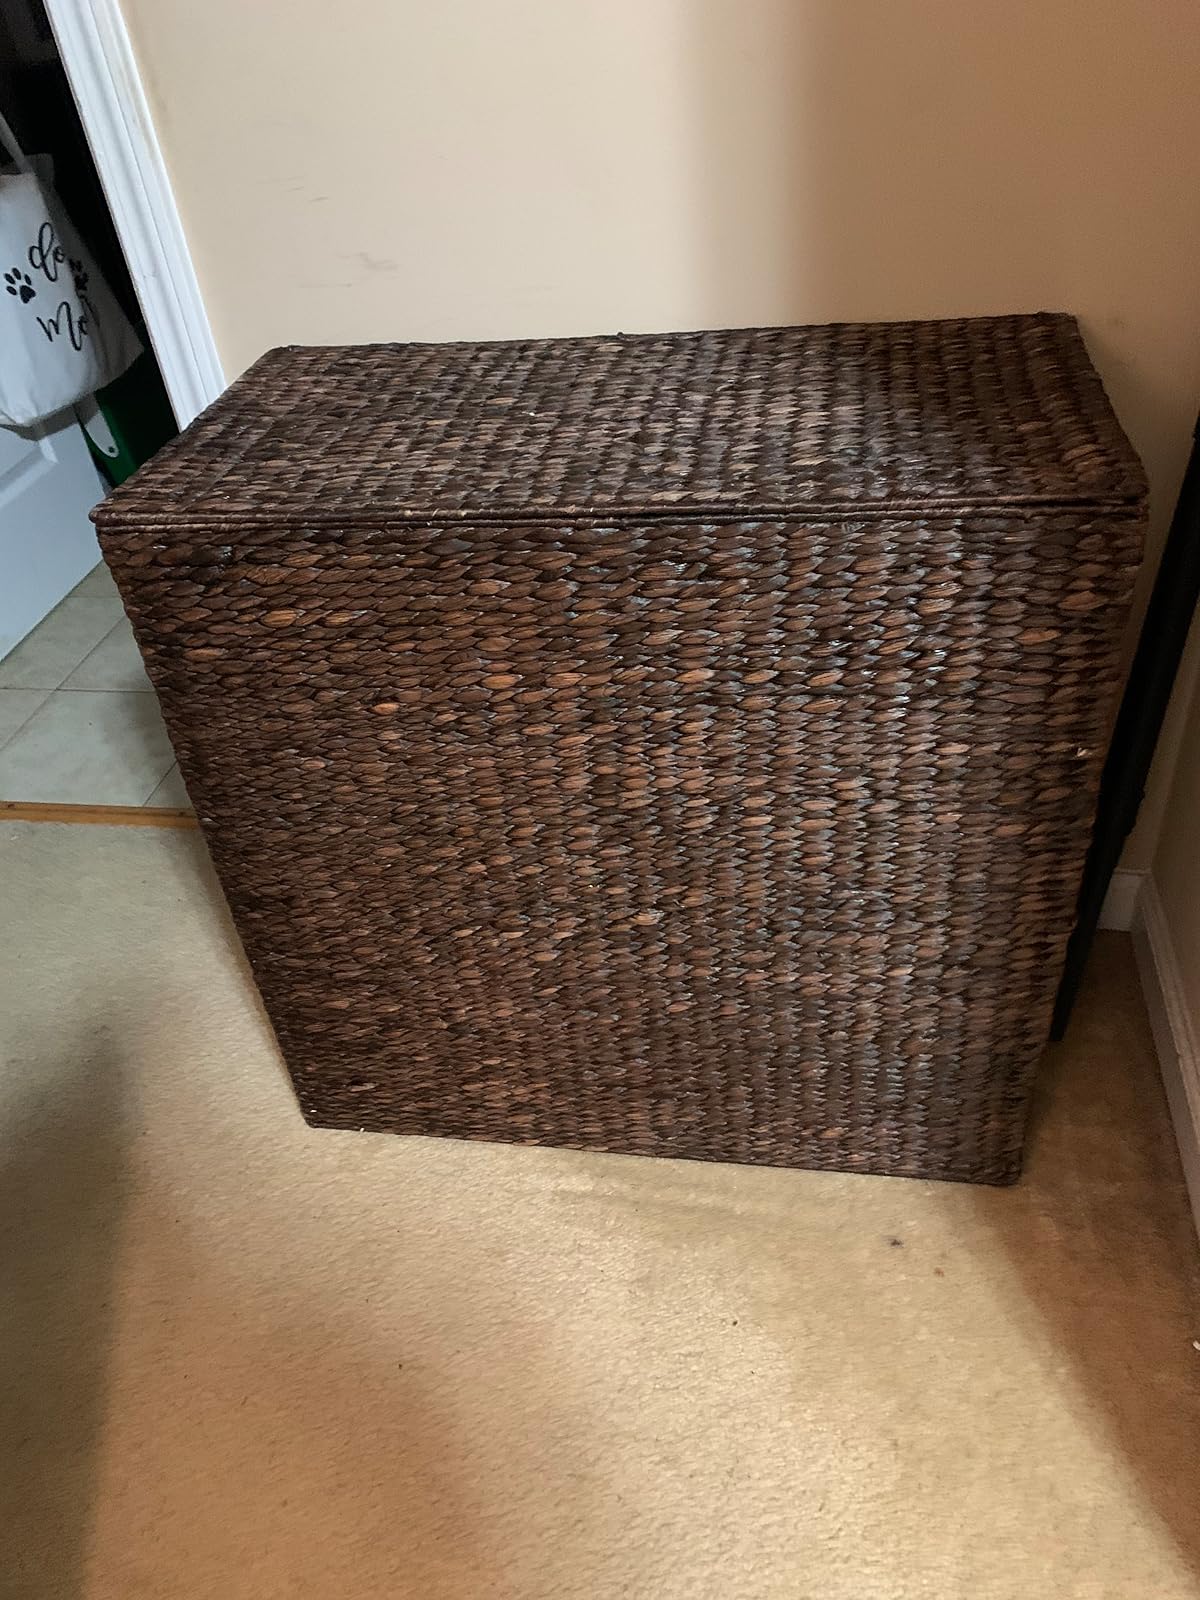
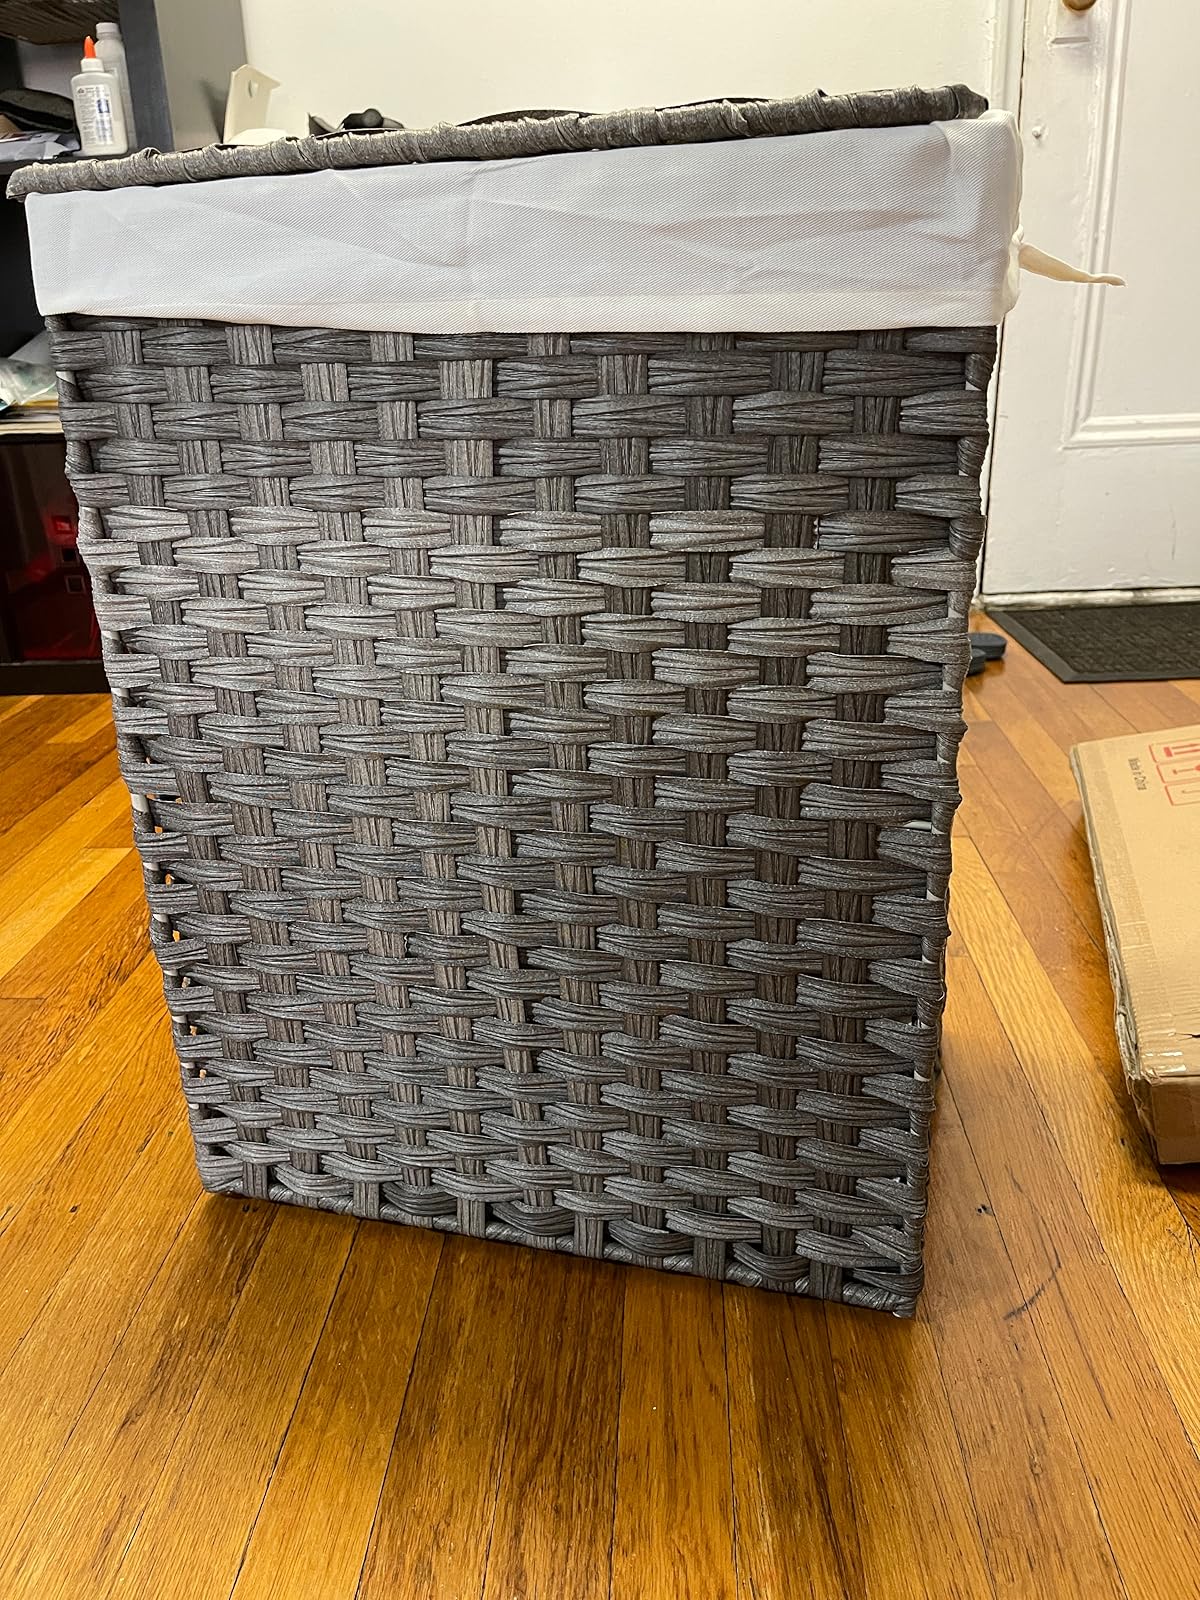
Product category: items_hamper
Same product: no